Hideaki Ōmura

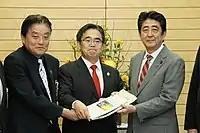
Ōmura with Takashi Kawamura and Shinzo Abe (at the Prime Minister's Official Residence on October 21, 2016)

In 1982, He joined the Ministry of Agriculture, Forestry and Fisheries after serving as Tokushima City Manager, Agricultural Cooperative Division, and Planning Division Assistant Director.